Fala, Ruše

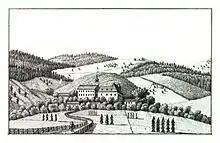
Fala Castle, 1830, lithography

Fala Castle is a castle on the right bank of the Drava River in the southern part of the settlement. It was first mentioned in written documents dating to 1245, but most of the current building, including the castle chapel, dates to the 16th and 17th century with major 19th-century reconstruction. The structure originally belonged to St. Paul's Abbey in the Lavant Valley. It was destroyed by Hungarian forces in 1259, and a new structure was built in 1290. The castle was additionally fortified in the 16th century due to the danger of Ottoman attacks. It was remodeled in the Baroque style in the 17th century, when it also housed a school for priests. The castle came under state ownership with the dissolution of the monastery in 1782, and was then purchased by the Liebmann von Rast family in 1822. A chapel dedicated to Saint Nicholas was part of the castle. The last owners before the Second World War were Count Alfonz Zabeo and his son-in-law Pavel Glančnik. After the war, the castle was nationalized.